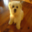
Label: dog